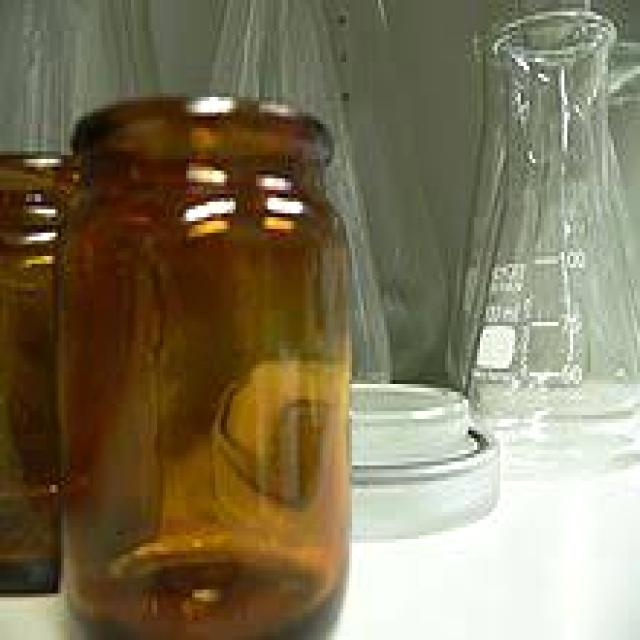
Label: Glass